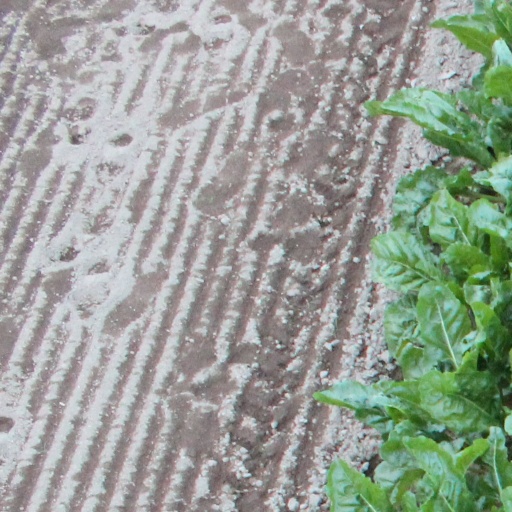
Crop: sugar beet